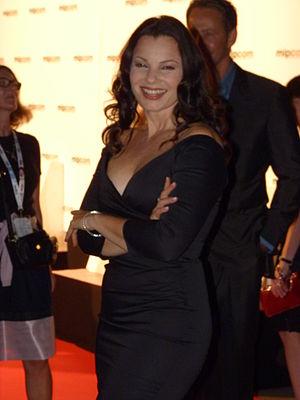
Fran Drescher au MIPCOM 2011, à Cannes.